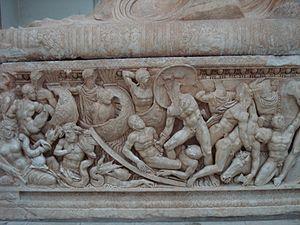
Rom,Sarcophage Al Rastan 3A.D
Rastane est une des plus grandes villes du Gouvernorat de Homs et est située à 20 km au nord de sa capitale, Homs, et à 22 km de Hama. Elle est au centre des zones peuplées de Syrie. Rastane a l'un des plus vieux barrages qui peut contenir 225 millions de mètres cubes d'eau de l'Oronte. Rastane est le site de l'ancienne Aréthuse.